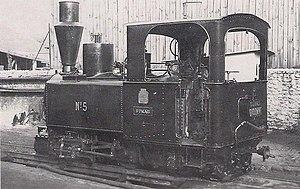
Le tramway de Royan est le nom de l'ancien tramways ayant fonctionné entre 1890 et 1945 à Royan, et de Saint-Georges-de-Didonne à la Grande-Côte de Saint-Palais-sur-Mer, dans le département de la Charente-Maritime.